Bad Kötzting

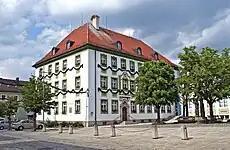
New town hall

Bad Kötzting is a founding member of the Douzelage, a unique town twinning association of towns across the European Union, including United Kingdom. This active town twinning began in 1991 and there are regular events, such as a produce market from each of the other countries and festivals. Other members of Douzelage are: